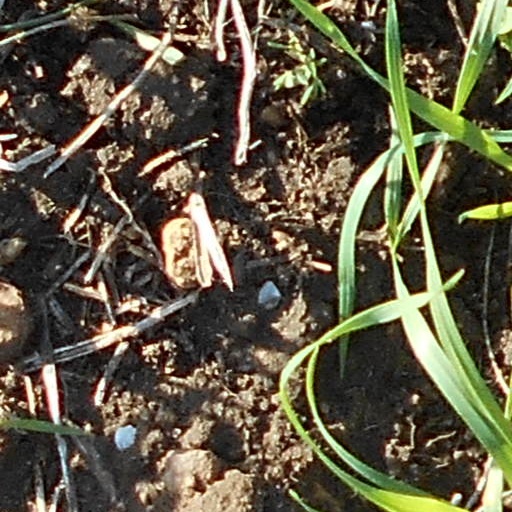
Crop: wheat